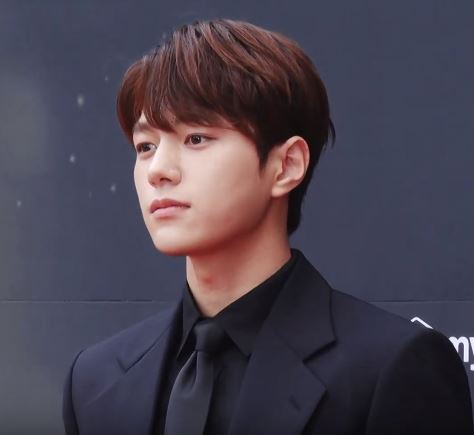
แอล (นักร้องเกาหลีใต้)

| name = แอล
| image = 2019 아시아모델어워즈 김명수 (2).jpg
| caption = แอลใน ค.ศ. 2019
| birth_name = คิม มย็อง-ซู
| birth_place = โซล, เกาหลีใต้
| alma mater = มหาวิทยาลัยแทคย็อง
| module = Infobox musical artist|embed=yes
| years_active = ค.ศ. 2010–ปัจจุบัน
| label = Woollim Entertainment|อูลิม
คิม มย็อง-ซู  (; เกิด 13 มีนาคม พ.ศ. 2535) หรือที่รู้จักในชื่อ แอล เป็นนักร้อง นักแสดง และนายแบบชาวเกาหลีใต้ เขาเดบิวต์ในฐานะนักร้องบอยแบนด์วงอินฟินิต ในปี ค.ศ. 2010 และกลุ่มย่อยอินฟินิตเอฟ ในปี ค.ศ. 2014 เขาออกจากWoollim Entertainment|อูลิมเอนเตอร์เทนเมนต์ ในเดือนสิงหาคม ค.ศ. 2019 แต่ยังคงเป็นสมาชิกของกลุ่ม ปัจจุบันแอลได้เซ็นสัญญาพิเศษเป็นนักแสดงภายใต้สังกัด Look Media
== ประวัติ==
คิมมย็องซู (แอล) เกิดเมื่อวันที่ 13 มีนาคม 2535 เกิดที่โซล ประเทศเกาหลีใต้ เขามีน้องชายหนึ่งที่อายุห่างกับเขาสองปี จบการศึกษาจากมหาวิทยาลัยแทคยอง Taekyeung University ในสาขาวิชาดนตรี
เส้นทางไอดอล เริ่มจากเด็กฝึก สู่ไอดอลวง Infinite แอลเข้าเป็นเด็กฝึกในค่าย Woollim Entertainment จากนั้นได้เดบิวต์กับวง Infinite เปิดตัวด้วยเพลง “come back again”(다시돌아와) ในตำแหน่งนักร้องเสียงหลักและภาพลักษณ์ของวง(วิชวล) ในปี 2010 ต่อมาเปิดตัวในฐานะนักแสดงเริ่มจากซีรีส์ญี่ปุ่น และต่อด้วยซีรีส์เกาหลี
แอลเริ่มเปิดตัวในฐานะนักแสดงจากซีรีส์ญี่ปุ่นเรื่อง Jiu เมื่อปี 2011 จากนั้นได้เป็นนักแสดงซีรีส์เกาหลีในปี 2012 โดยเริ่มจากผลงานเรื่อง Shut Up Flower Boy Band, Salamander Guru and The Shadows Cameo (นักแสดงรับเชิญ) และ What’s The Deal, Mom? นอกจากนี้ยังมีผลงานที่ทำให้เขาเป็นที่น่าจับตามองมากขึ้นก็คือ ซีรีส์เรื่อง Master’s Sun ซึ่งเขารับบทแสดงเป็นพระเอกโซจีซบตอนเด็ก นอกจากงานเพลง งานแสดง แอล ยังชอบถ่ายรูปมาก ๆ ถึงขั้นมีผลงานสมุดภาพเกี่ยวกับผลงานการถ่ายภาพของเขาชื่อ L’s Bravo Viewtiful เป็นภาพที่เขาได้ออกเดินทางท่องเที่ยว พูดคุยกับผู้คน และถ่ายภาพสวย ๆ บรรยากาศสบาย ๆ รวมรวบมาเป็นสมุดภาพผลงานที่มีออกมาถึง 2 ครั้ง ในตอนนั้นหนังสือของเขา ติดอันดับขายดีและขึ้นอันดับ 1 ในชาร์ตจองยอดพรีออเดอร์ออนไลน์ด้วย และแอลยังผันตัวมาเป็นนักแสดงด้วย แอลถือได้ว่าเป็นไอดอลนักแสดงที่ได้รับการยอมรับจากวงการเกาหลีและต่างประเทศ นอกจากนั่นแอลยังสามารถเล่นกีตาร์อีกด้วย
==อาชีพ==
นักร้องและนักแสดง
===อินฟินิท===
ในปี 2010, Myungsoo เปิดตัวของเขาด้วยการเดบิวส์เป็นวงบอยแบนด์ "อินฟินิต" ด้วยเพลง "come back again"(다시돌아와) ในฐานะอิมเมจของวงและนักร้องเสียงหลักคนที่3 ภายใต้สังกัด Woollim Entertainment
ชื่อวง INFINITE (อ่านว่า อิน-ฟิ-นิท) ภาษาเกาหลีคือ 인피니트 (อ่านว่า อิน-พิ-นิ-ทือ) ชื่อแฟนคลับของอินฟินิท คือ INSPIRIT (อ่านว่า อิน-สปี-ริท)เป็นวงบอยแบนด์สัญชาติเกาหลีใต้ สังกัดค่าย WOOLLIM ENTERTAINMENT เปิดตัวเมื่อวันที่ 9 มิถุนายน 2010
ปี 2010 อินฟินิตปรากฏตัวครั้งแรกในรายการเรียลลิตี You Are My Oppa ทางช่อง MNET เป็นการแนะนำวงก่อนจะเปิดตัวในวันที่ 9 มิถุนายน ซึ่งอินฟินิตแสดงผลงานเพลงจากมินิอัลบัมแรก First Invasion ด้วยซิงเกิล "Come Back Again" ที่มีการผสมระหว่าง Vintage Rock และ Electronica จนเกิดเสียงแนวใหม่ที่ดูทันสมัย ต่อมาพวกเขาก็ได้ออกซิงเกิลที่สอง "She's Back" และเพลง She's Back นั้นได้เปิดตัวตั้งแต่รายการ You Are My Oppa ด้วย
สำหรับวง INFINITE ประกอบด้วยสมาชิกรวม 7คนด้วยกัน ได้แก่ คิมซองกยู, คิมมยองซู, อีซองยอล, นัมอูฮยอน, อีซองจง,จางดงอู,อีโฮวอน พวกเขาเปิดตัวด้วยมินิอัลบั้มแรกของ FIRST INVASION โดยซิงเกิลแรกคือ “COME BACK AGAIN” ที่มีการผสมระหว่างVINTAGE ROCK และ ELECTRONICA จนเกิดเสียงแนวใหม่ที่ดูทันสมัย ต่อมาพวกเขาก็ได้ออกซิงเกิลที่สอง SHE’S BACK เพลงในมินิอัลบั้มแรกออกมา ซึ่งเป็นเพลงน่ารักฟังสบาย ๆ
===กิจกรรมเดี่ยว===
==ผลงานการแสดง==
มย็อง-ซูเปิดตัวเป็นนักแสดงในปี 2011 กับซีรีส์ญี่ปุ่น Jiu ซึ่งปัจจุบันมีผลงานคือ My lovely Girl มยองซูเดบิวต์ในฐานะนักร้อง แต่เขาก็ได้มีโอกาสในการแสดงในละครญี่ปุ่น เรื่อง Jiu Keishicho จากนั่นแอลก็มีผลงานเรื่อยๆอย่างเรื่อง flower band และเริ่มเป็นที่รู้จักในบท โซจีซบ ตอนเด็ก และเรื่อง Master sun และยิ่งเป็นที่รู้จักในบทอีซอน ในเรื่อง the emperor owner of the mask และแอลได้รับบทพระเอกเต็มตัว รับบทเป็นผู้พิพากษา อึมบารึน ในเรื่อง
miss hammurabi ทางช่อง JTBC ประกบคู่กับ โค อา-รา|โค อารา และในปี 2019 แอลยิ่งเป็นที่รู้จักมากขึ้นในบทบาทของเทวดา คิมดัน ในเรื่องภารกิจรักครั้งสุดท้าย ประกบคู่กับ ชิน ฮเย-ซ็อน และปี 2020 แอลได้รับบทเป็นฮงโจ ในเรื่อง Meow, the Secret Boy และธันวาคม 2020 แอลยังมีซีรีส์แนวย้อนยุค คอมมาดี้ สืบสวน เรื่องสายลับพิทักษ์โชซอน ซึ่งแอลรับบทเป็นผู้ตรวจราชการลับซองอีกยอม ประกบคู่นักแสดงดาวรุ่งอย่าง คว็อน นา-รา ทางช่อง KBS2
===เพลง===
===ละครซีรีส์===
===การพากย์===
===มิวสิกวิดีโอ===
===รายการโทรทัศน์/วาไรตี้โชว์===
== ภาพยนตร์ / ละครเวที ==
| class="wikitable sortable plainrowheaders"
|-
! scope="col" |ปี
! scope="col" |ชื่อเรื่อง
! scope="col" |ชื่อเรื่อง
!scope="col" | บทบาท
!scope="col" | Notes
! scope="col" class="unsortable" |
|-
! scope="row"| 2021
| "The Meisa’s Song"
| 메이사의 노래
| Yeon Jun-seok
|Military musical
|
|
==รางวัลและเสนอชื่อเข้าชิง==
| class="wikitable"
! ปี
! รางวัล
! ประเภท
! เรื่อง
! ผล
! Ref.
|-
| 2013 || Korea Drama Awards || Best Young Actor || "Master's Sun" ||||
|-
| rowspan=9|2017 || rowspan=2|Seoul Webfest Awards || Best Rising Star ||rowspan=2|"My Catman" ||||
|-
| Special Award || ||
|-
| Korea Drama Awards || Best New Actor ||rowspan=6| "The Emperor: Owner of the Mask" ||||
|-
|The Seoul Awards|| Popularity Award, Actor ||||
|-
|rowspan=4| MBC Drama Awards
|Excellence Award, Actor in a Miniseries
|
|
|-
| Best New Actor
|
|
|-
| Popularity Award, Actor
|
|rowspan=2|
|-
| Best Character Award, Fighting Spirit Acting
|
|-
| Korea First Brand Awards
| Male Acting Idol
|
|
|-
| 2018 || 2018 3rd Asia Artist Awards || Best Icon|| "L" ||||
|-
| 2019 || 2019 Asia Awards || Popular Star Awards || "Popular Star Awards " ||||
|-
| 2019 || 2019 KBS DRAMA Awards || Rookie Awards || "Angel's last mission love " ||||
|-
| 2019 || 2019 KBS DRAMA Awards||K -DRAMA Halluy Star Awards|| Angel's last mission love ' ||||
|-
| 2019 || 2019 KBS DRAMA Awards || BEST Couples || Angel's last mission love ' ||||
|-
| 2020 || KBS DRAMA Awards|| Excellence Award, Actor in a Miniseries || "Welcome" ||||
|-
| 2020 || KBS DRAMA Awards|| Excellence Award, Actor in a Miniseries || "Welcome" ||||
|-
|2021|| KBS DRAMA Awards|| Top Excellence Award, Actor|| "Royal Secret Agent" ||||
|-
|2021|| Seoul international Drama Awards|| Outstanding Korean Actor|| "Royal Secret Agent" ||||
|-
|2021|| 2021 KBS DRAMA Awards|| Excellent Award, Actor in a Miniseries|| "Royal Secret Agent" ||||
|-
| 2022 || Korea Drama Awards 2022|| Global Star Award || "Royal Secret Agent" ||||
|-
|
== อ้างอิง ==
== แหล่งข้อมูลอื่น ==
*
*
*
หมวดหมู่:พิธีกรชาวเกาหลีใต้
หมวดหมู่:นักแสดงเกาหลีใต้
หมวดหมู่:ไอดอลชายชาวเกาหลีใต้
หมวดหมู่:บุคคลจากจังหวัดช็อลลาเหนือ
หมวดหมู่:สมาชิกของอินฟินิต
หมวดหมู่:นักร้องจากโซล
หมวดหมู่:นักแสดงชายจากโซล